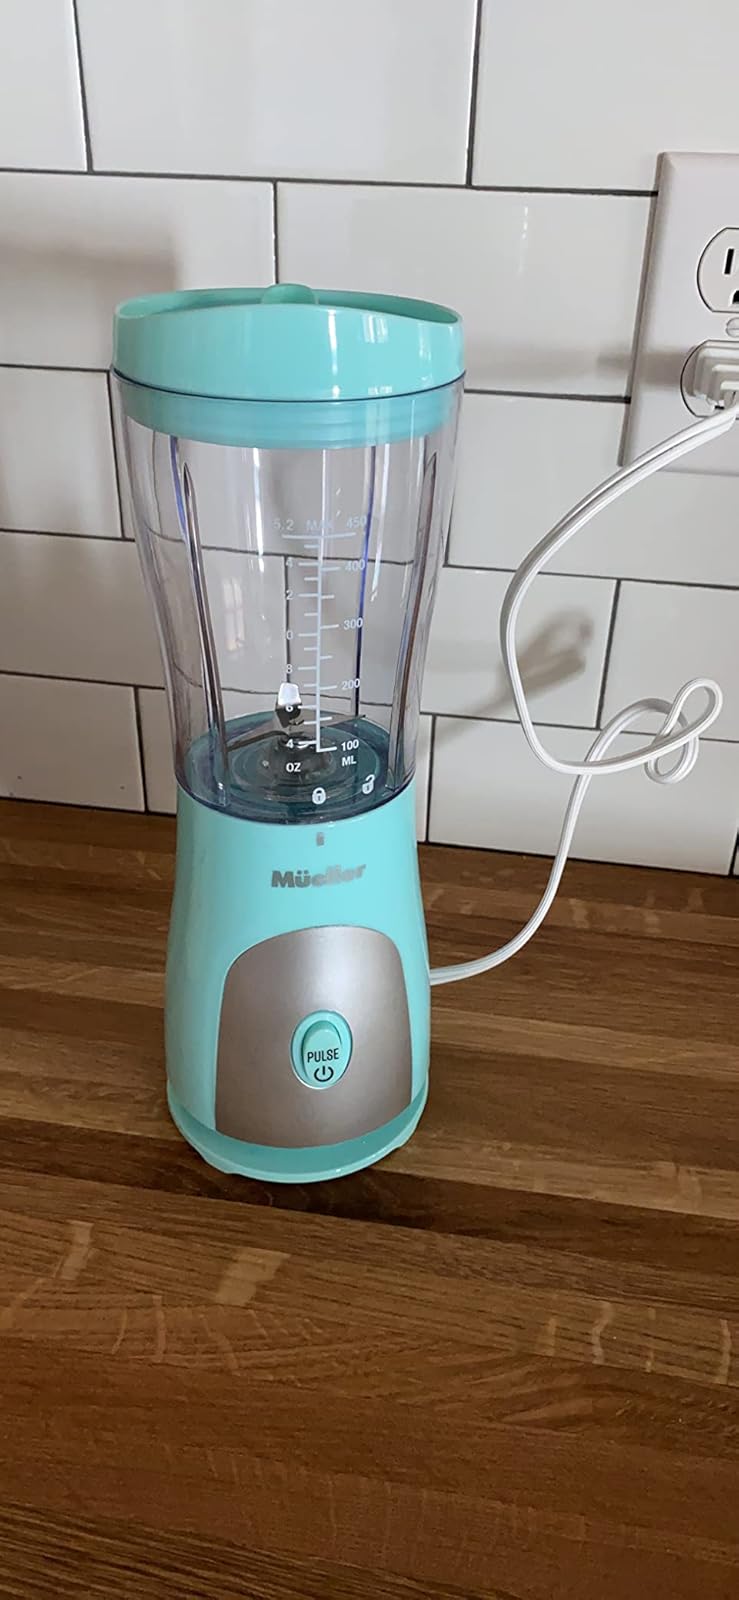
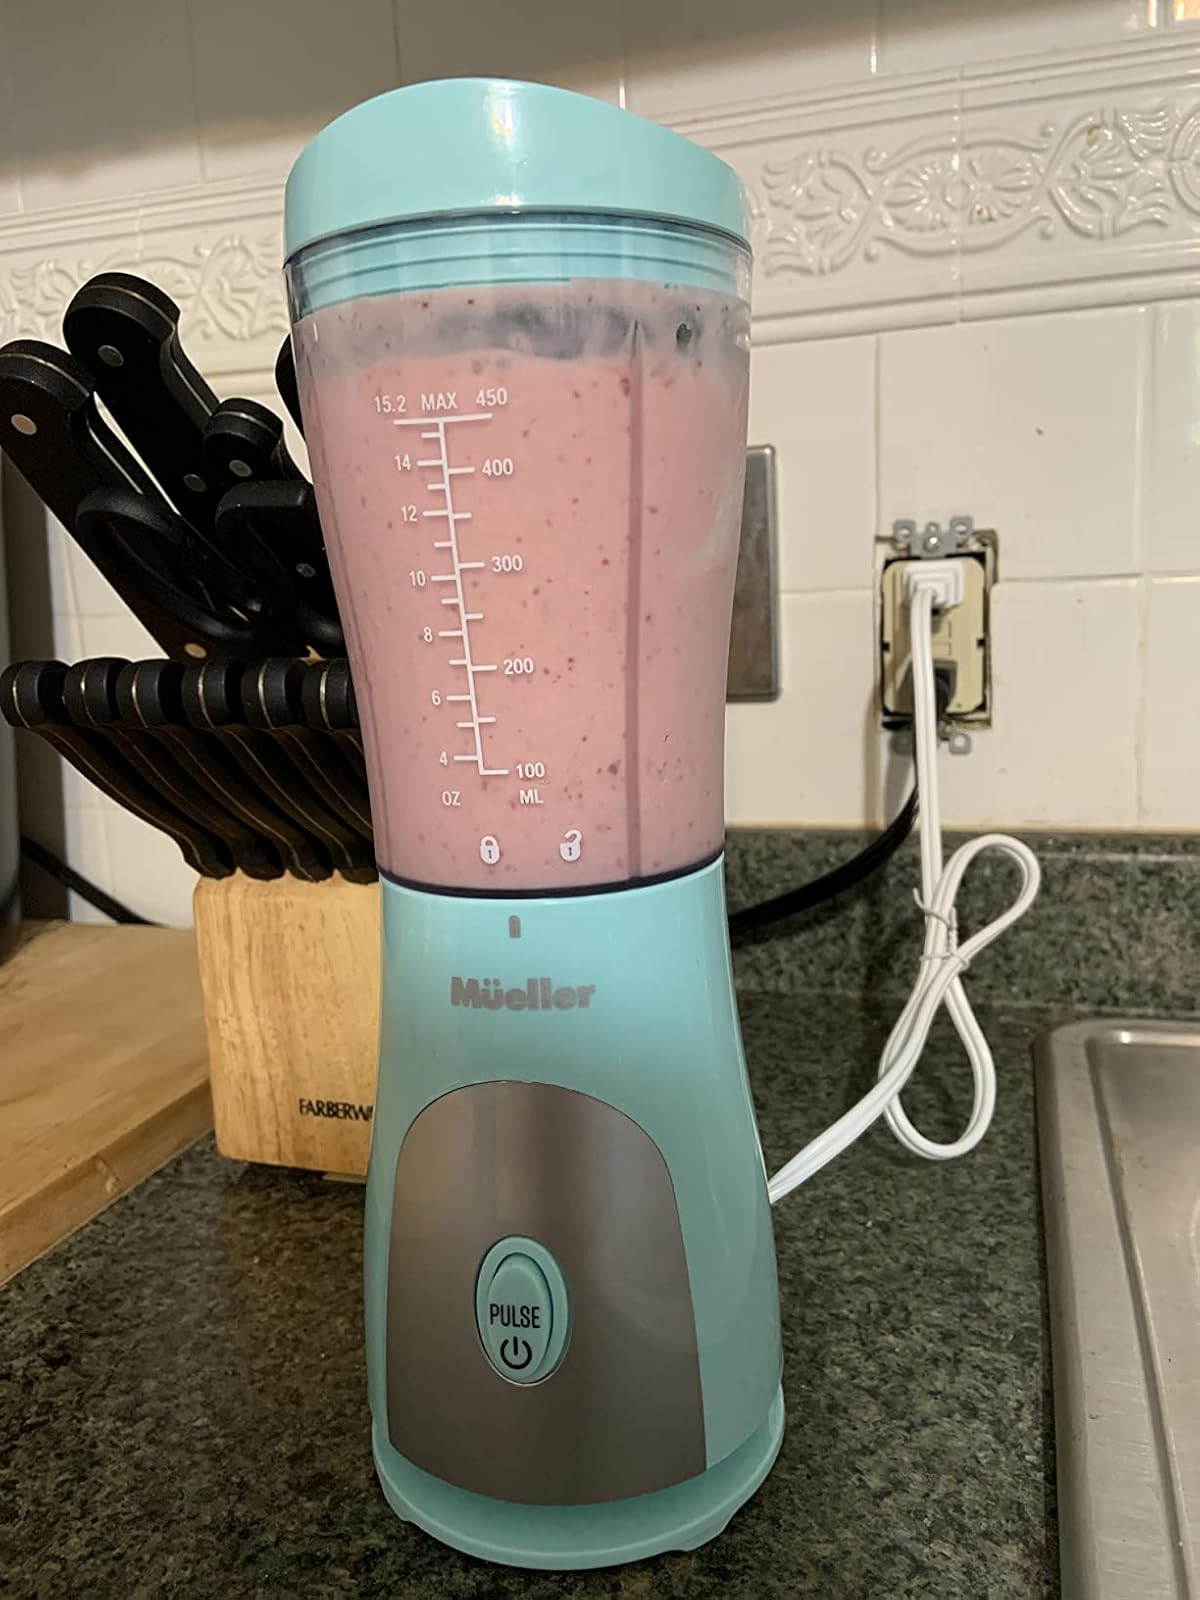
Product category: items_blender
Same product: yes